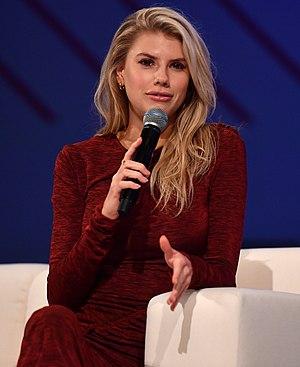
Charlotte McKinney est un mannequin et une actrice américaine.